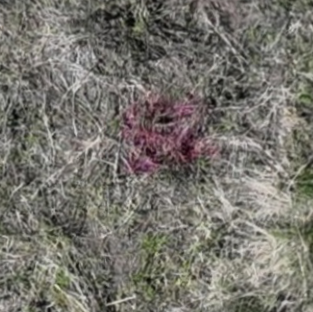
Month: may
Dye color: red
Dye concentration: low